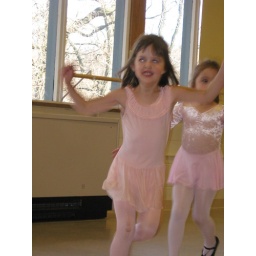
Chelsea in her dance recital. She is flying like a space ship